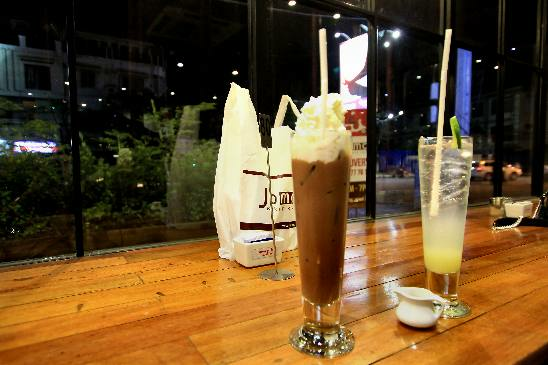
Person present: No